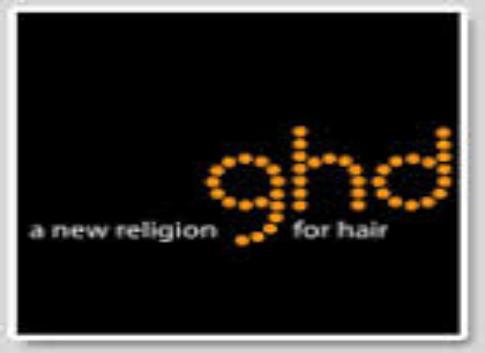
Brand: ghd
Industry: Necessities